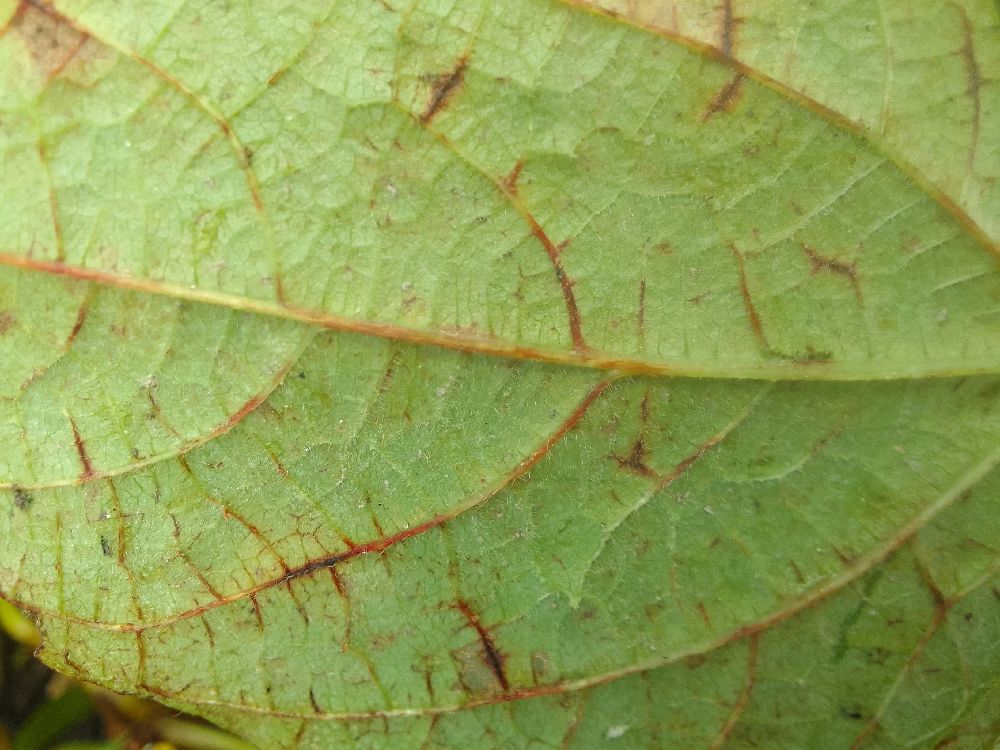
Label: anthracnose